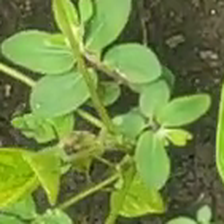
Weed species: Graceful_Sandmart_(Euphorbia hypericifolia)